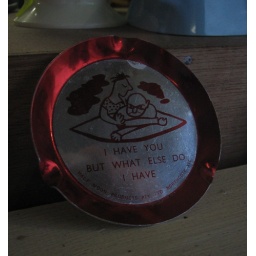
strange paper ashtray in a window of a shop at port fairy